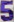
Number: 5